Robert Winston, Baron Winston

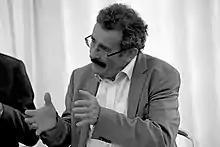
Winston at the Cheltenham Science Festival in 2011

In 2007, Winston appeared in the TV series "Play It Again", in which he attempted to learn to play the saxophone, despite not having played a musical instrument since the age of 11, when he learned the recorder.